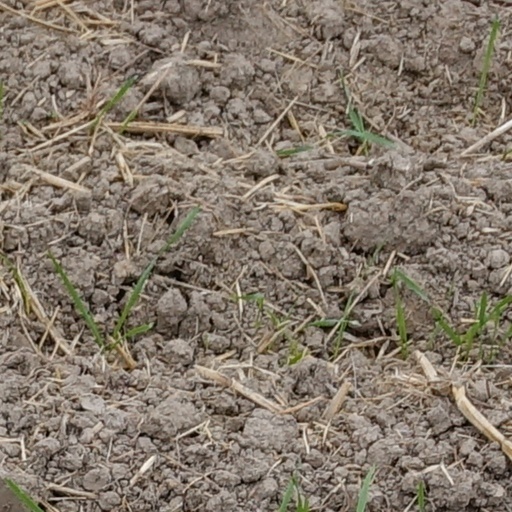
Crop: wheat